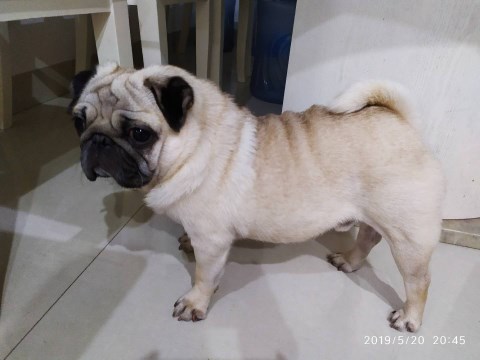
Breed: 798-n000130-pug